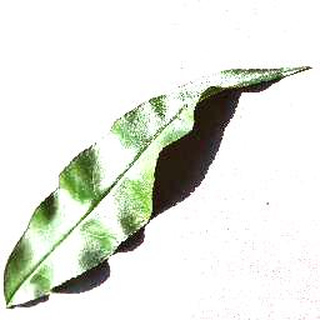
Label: healthy_peach